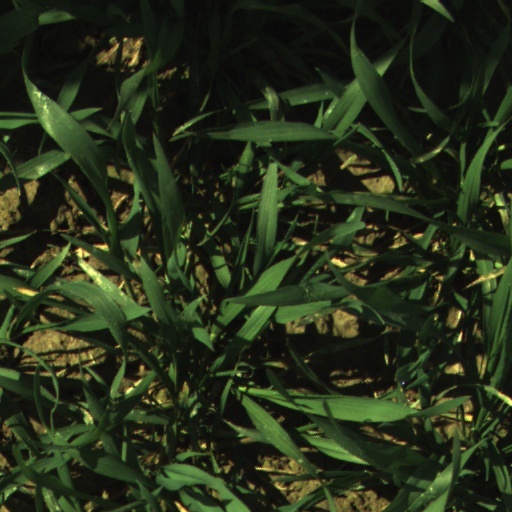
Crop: wheat